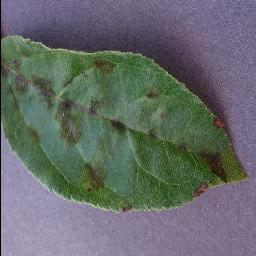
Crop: apple
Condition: scab